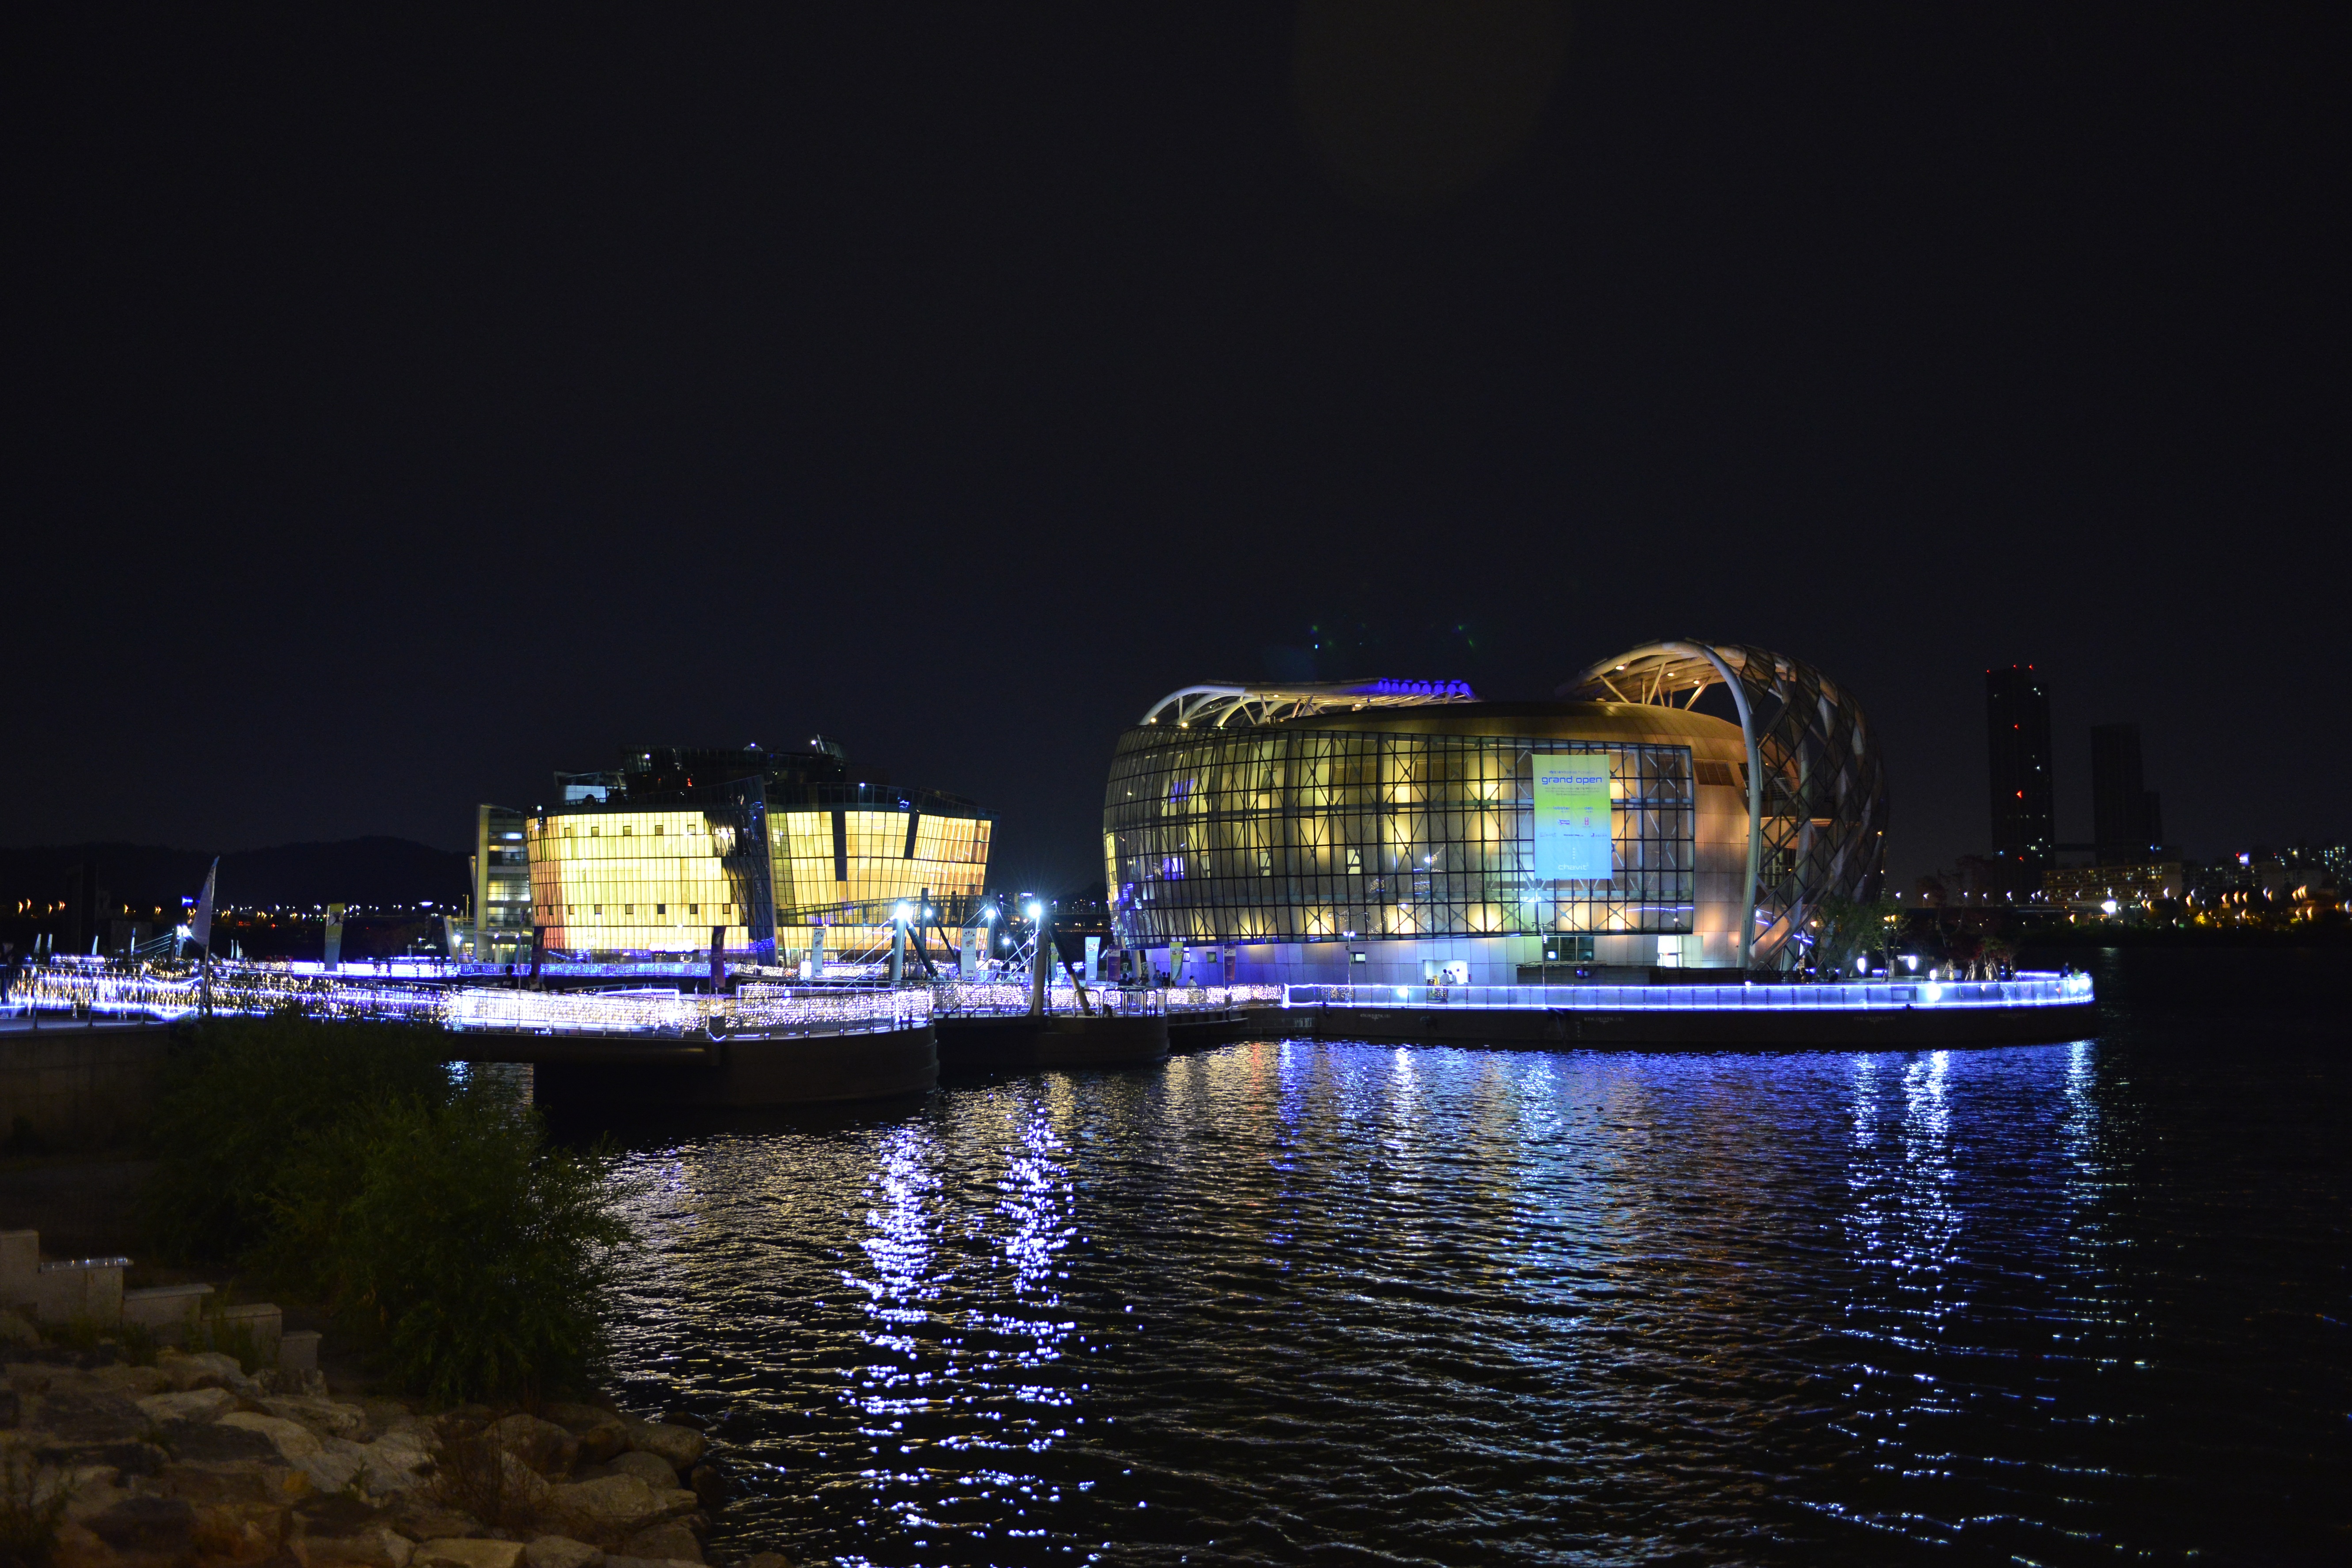
dock, light, skyline, night, cityscape, dusk, evening, reflection, vehicle, landmark, marina, night view, han river, seoul, sebit floating island